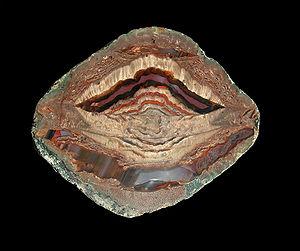
Agate, variété: lithophyse de l'Esterel.
L’agate est une variété de calcédoine qui se caractérise par des dépôts successifs de couleurs ou de tons différents, c'est une pierre fine.